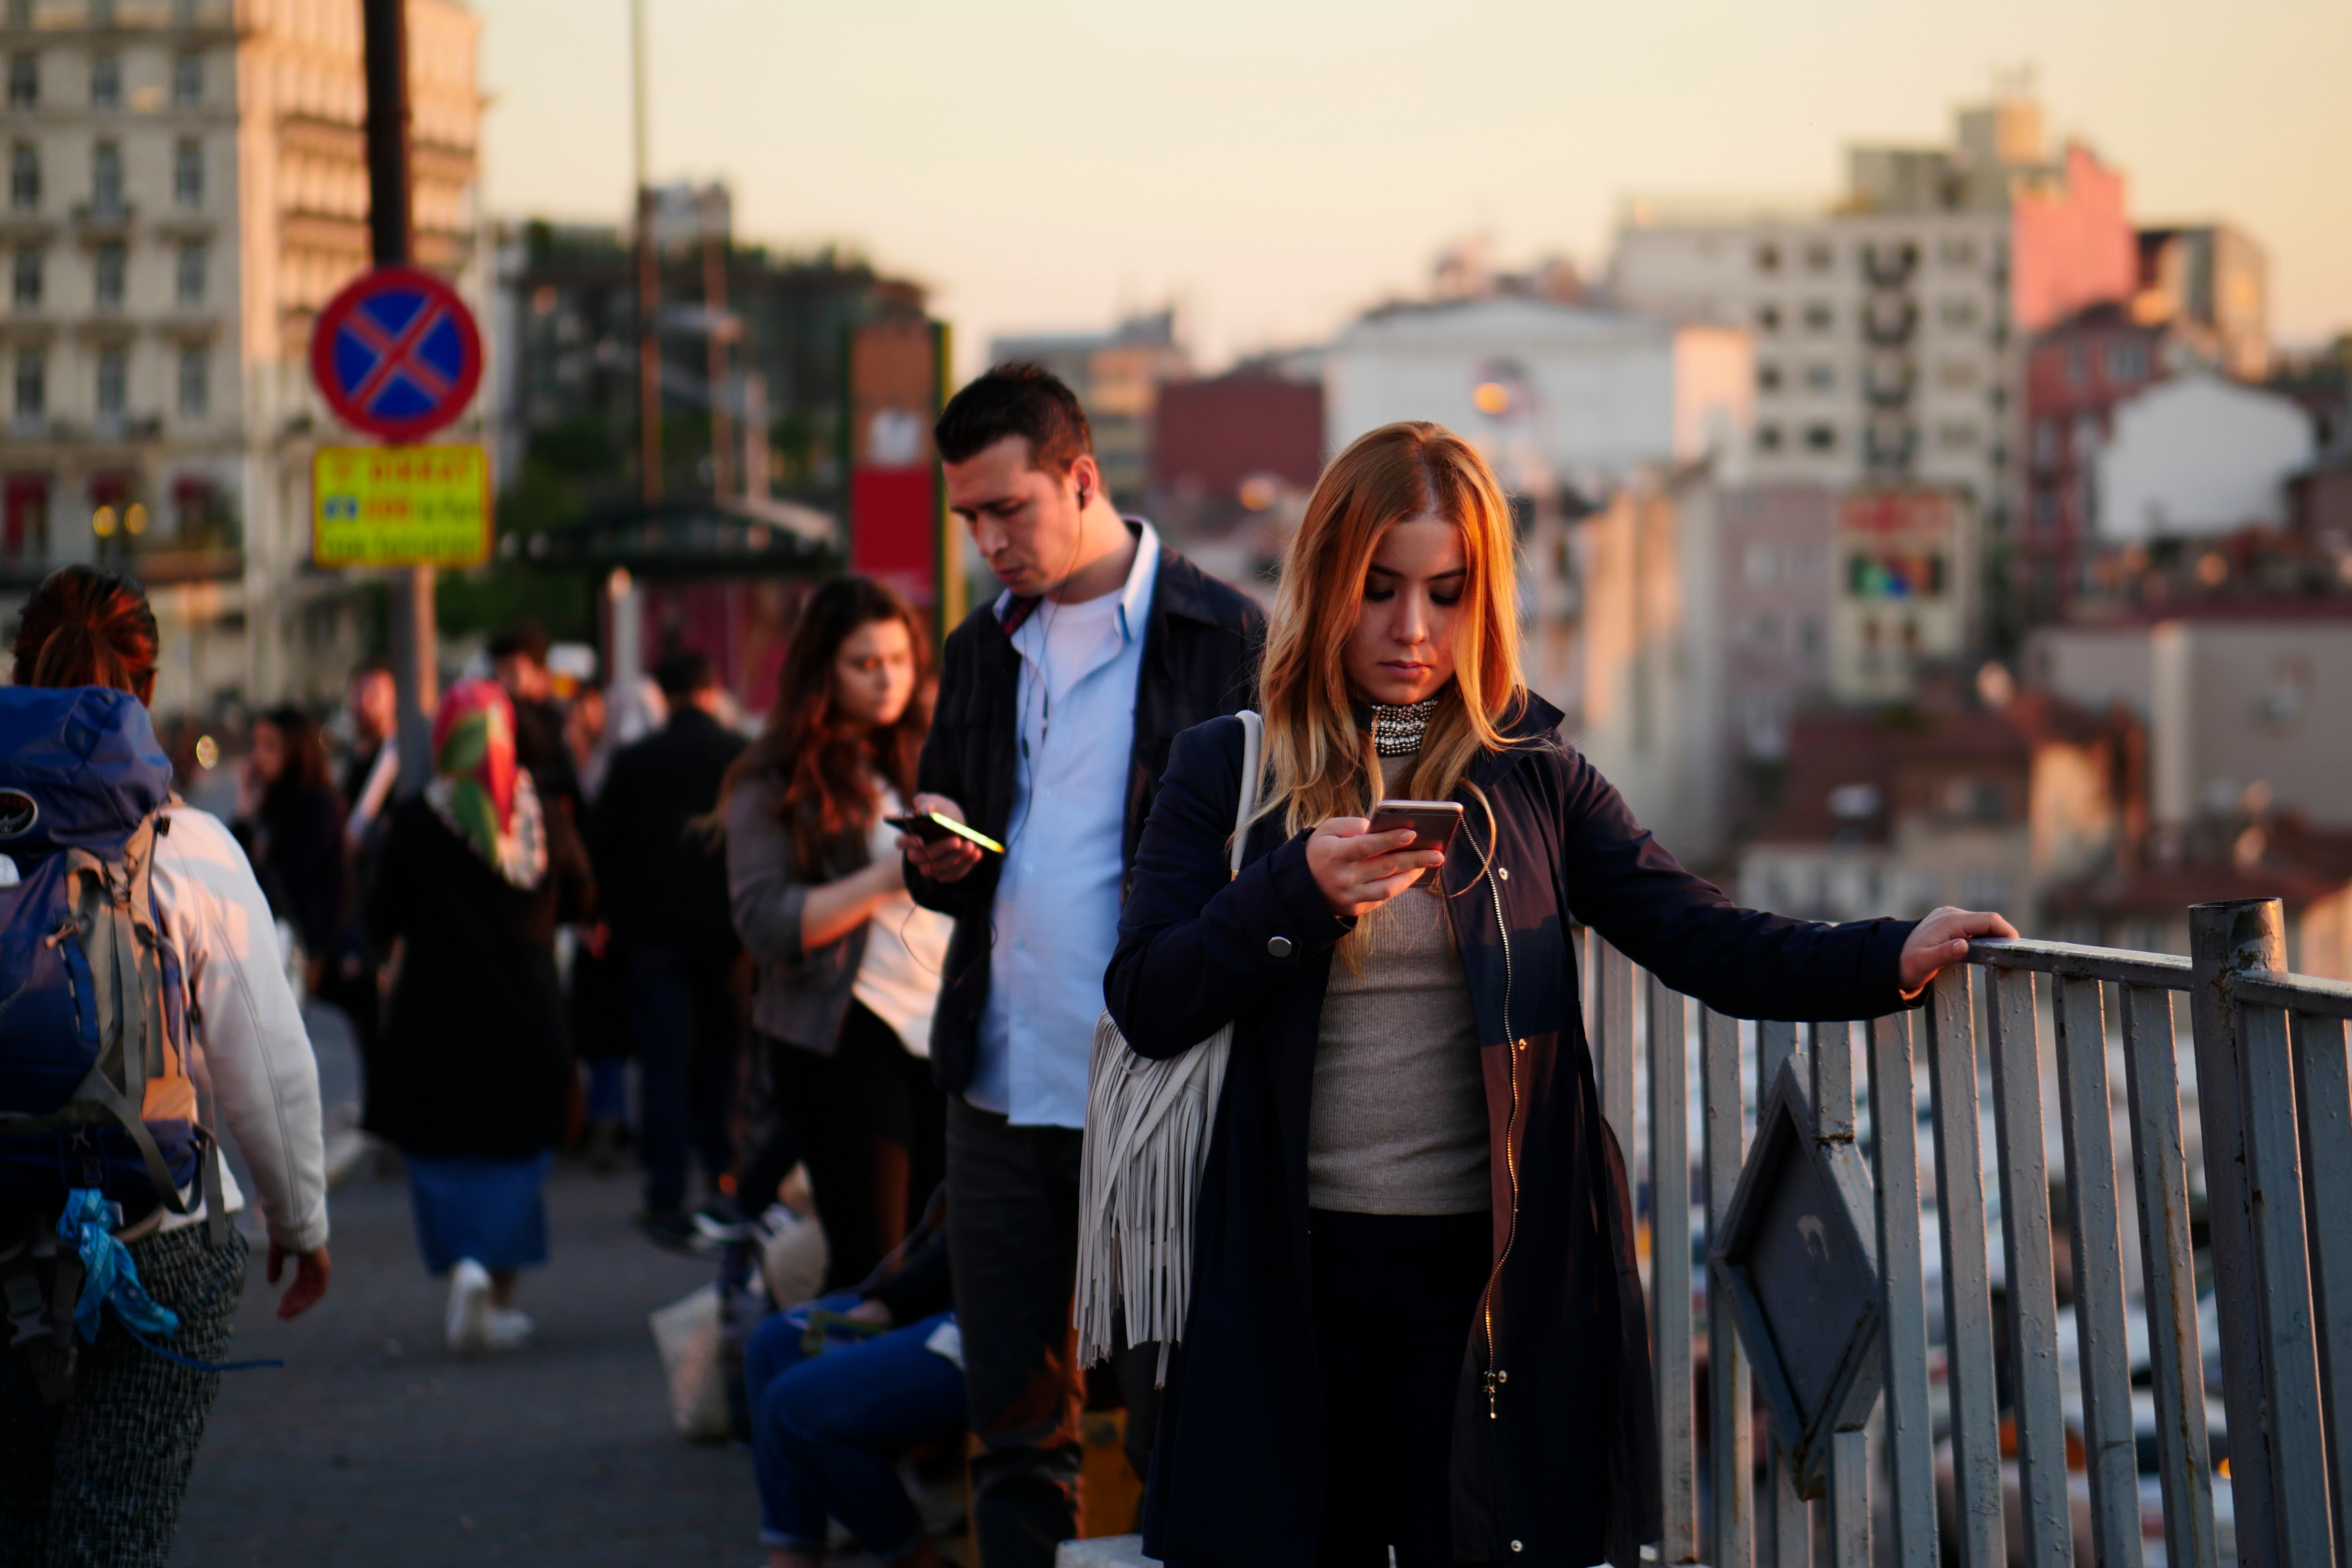
pedestrian, road, street, crowd, infrastructure